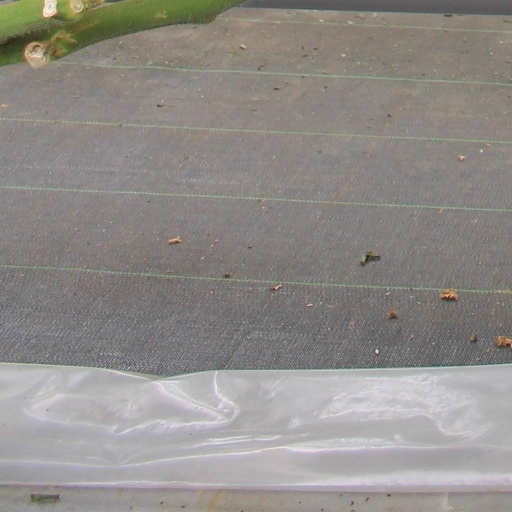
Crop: tomato